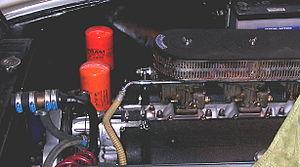
La Ferrari 250 GT Coupé Pininfarina, parfois abrégée 250 GT ou Coupé PF, est une sportive de prestige développée par le constructeur automobile italien Ferrari. Construite à partir de 1958 dans la nouvelle usine de Pinin Farina à Grugliasco, cette nouvelle Ferrari, la première à arborer le nom Pininfarina en un seul mot, compte parmi les modèles les plus vendus du constructeur italien Ferrari. Vendu à près de 350 exemplaires, son « processus de fabrication est celui qui sera le plus proche de ce qu'on peut appeler une fabrication en série ».